2024 Estlink 2 incident

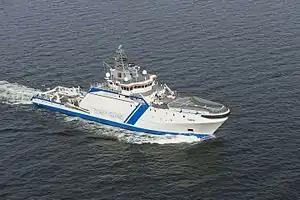
Patrol vessel "Turva"

On 25 December 2024 at 12:26 EET, the Estlink 2 submarine power cable had an unplanned failure, reducing the Estonia–Finland cross-border capacity from 1,016 to 358 MW. Concerns about potential sabotage immediately arose due to other recent outages in the Baltic Sea region.